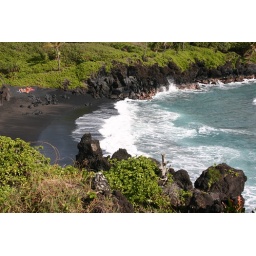
A pure black sand beach in Hawaii.